Narayanprasaddasji Swami

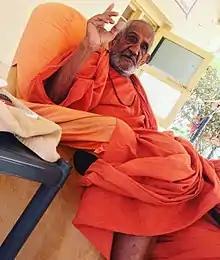

Narayanprasaddasji Swami (born Girdhar Radadiya, January 14, 1921 – January 30, 2018), also known as Tapomurti Shastri Swami and "Guruji" by his devotees, was one of the most noted swamis of the Swaminarayan Sampraday. He has been called one of the most legendary Hindu saints of India.